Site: brandenburg
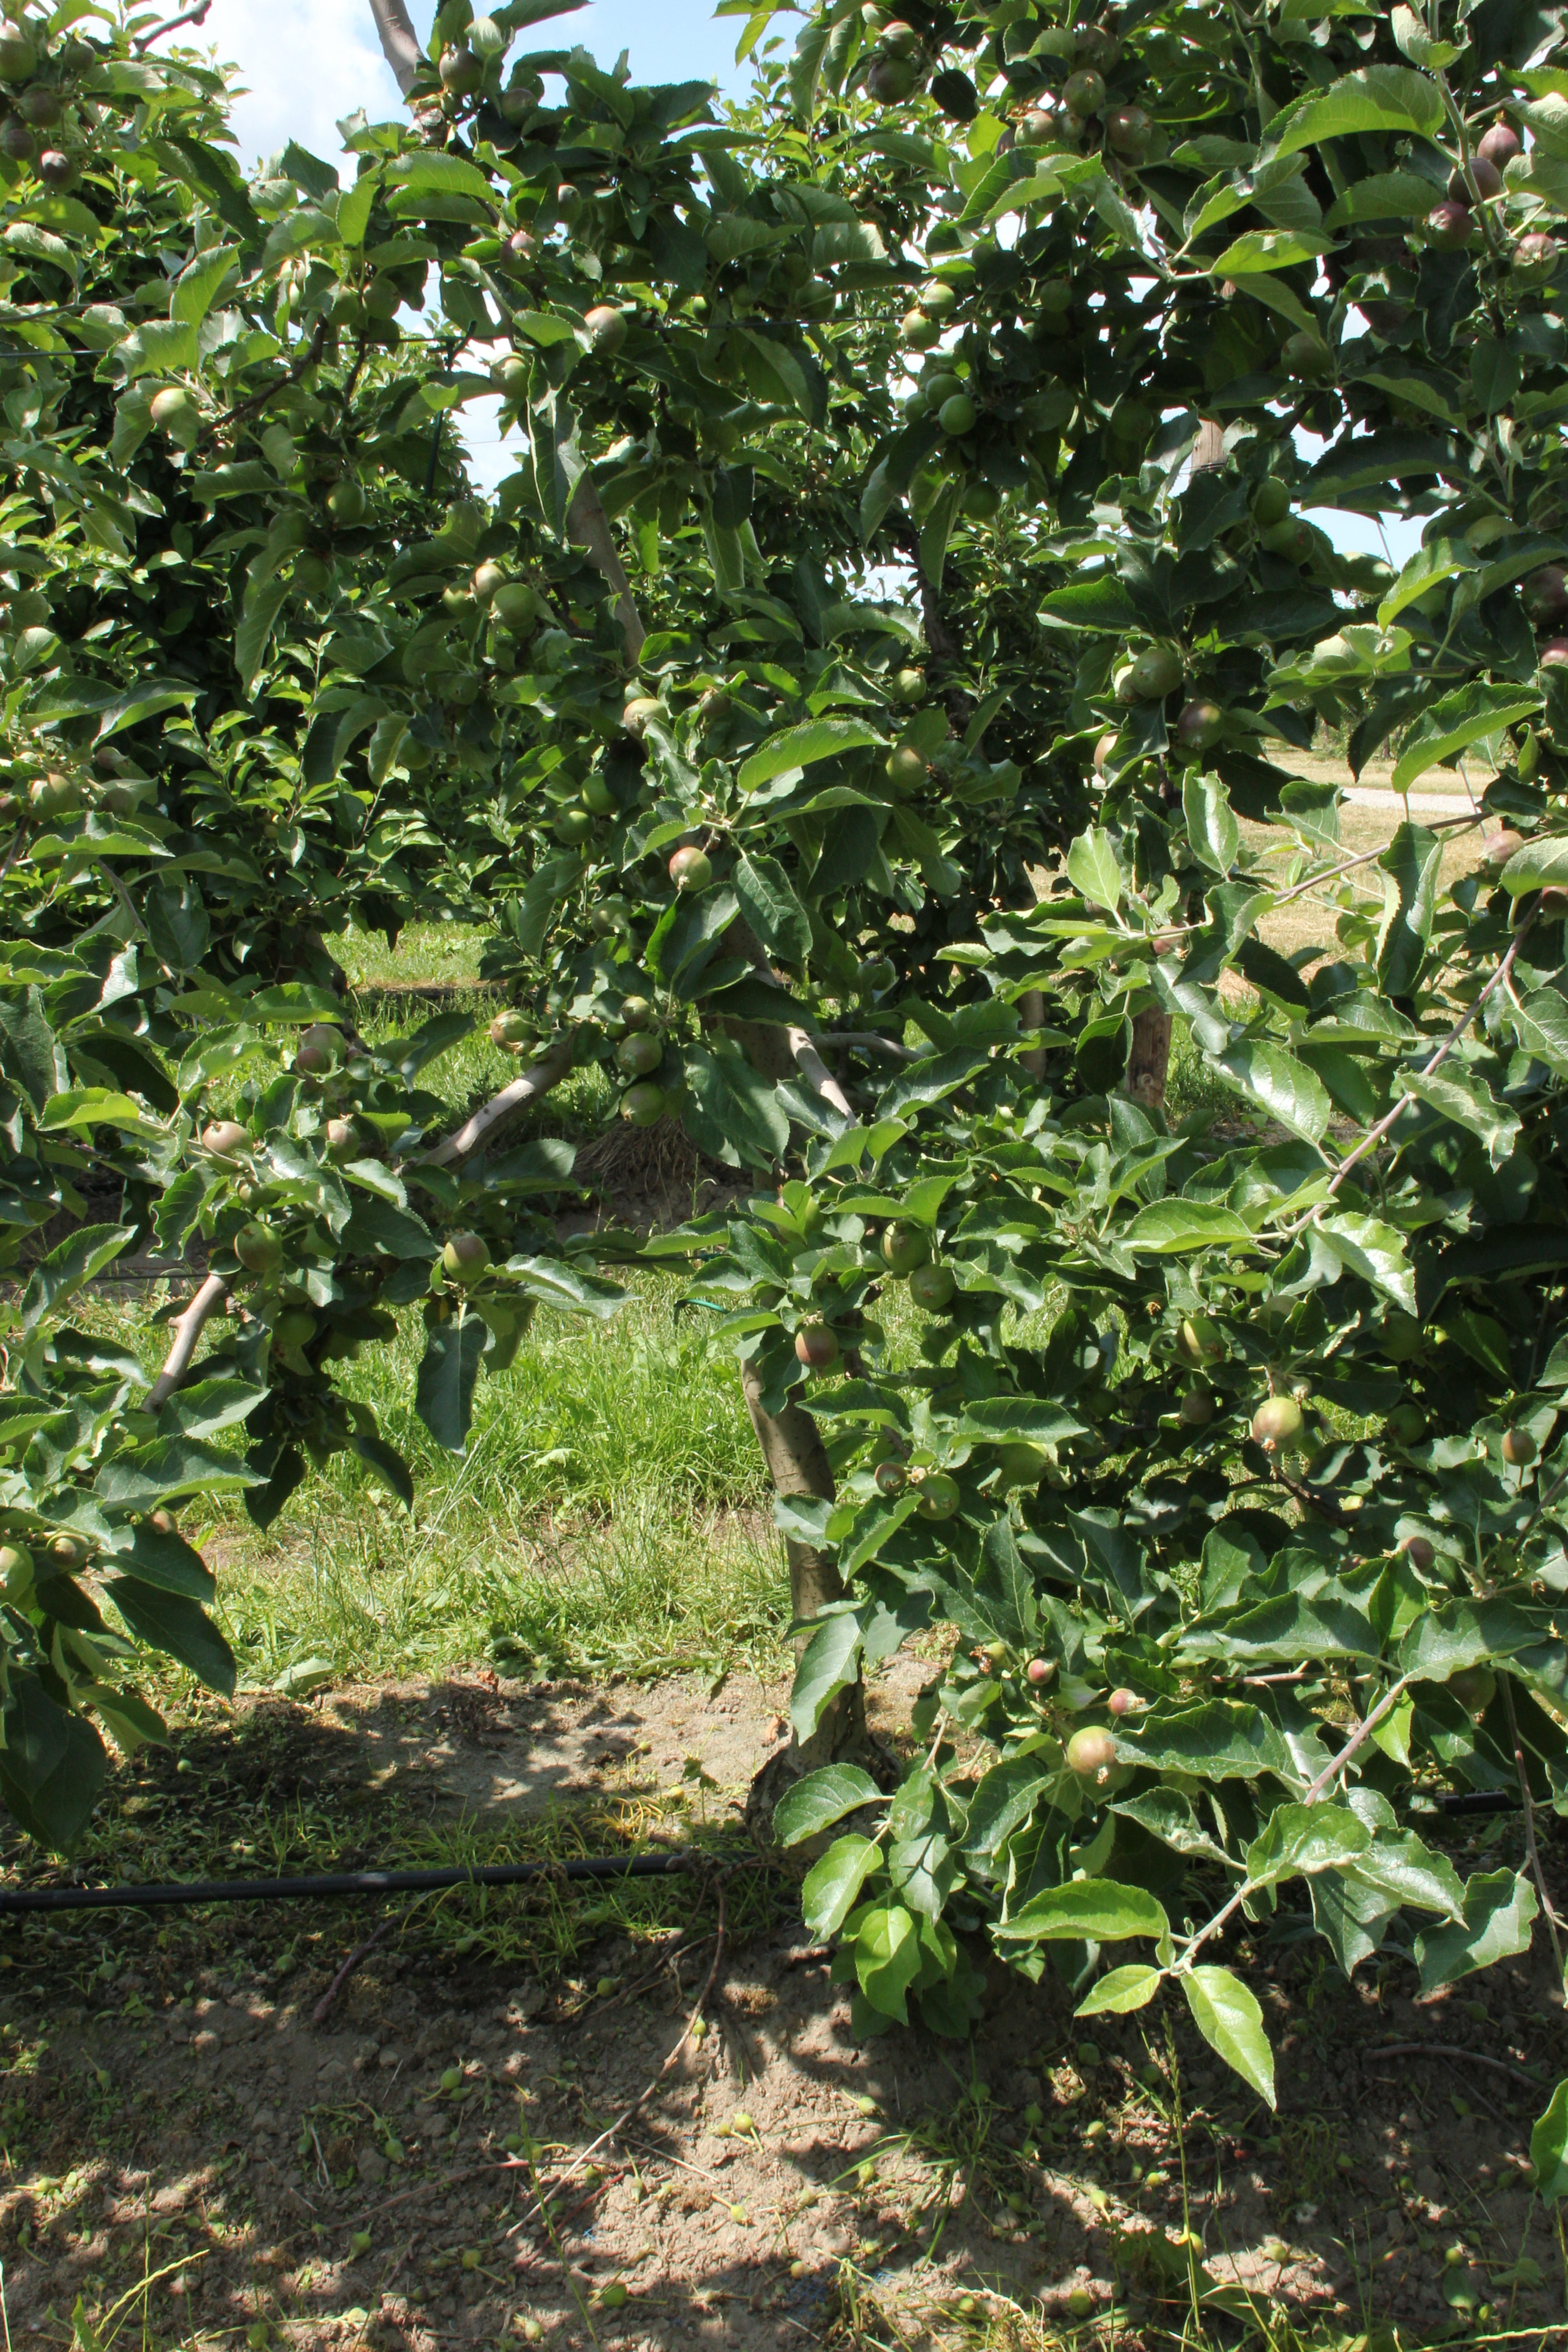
Growth stage (BBCH 73): Development of fruit